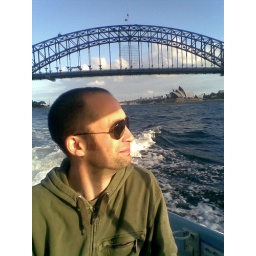
Me going under the bridge on a boat